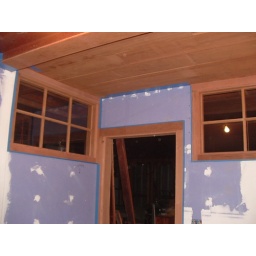
around door and windows